Krispy Kreme operations by country

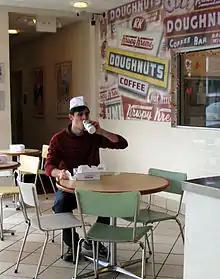
A Krispy Kreme customer wearing the signature garrison cap

Krispy Kreme opened its first Perth store in Whitford City, Hillarys on 26 November 2014. The opening day broke the world record in Krispy Kreme purchases on the first day of trading with over 73,200 doughnuts sold and was the most successful opening day in Krispy Kreme's 77-year history.